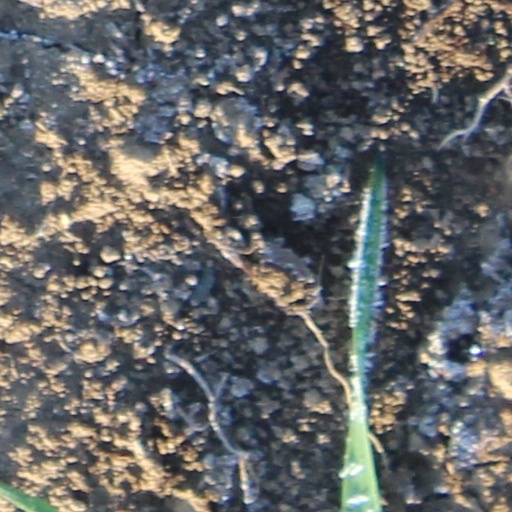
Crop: wheat